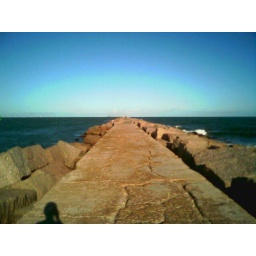
the rock pier by the beach